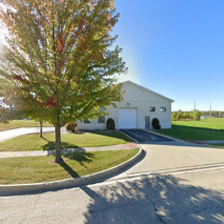
Label: streetView